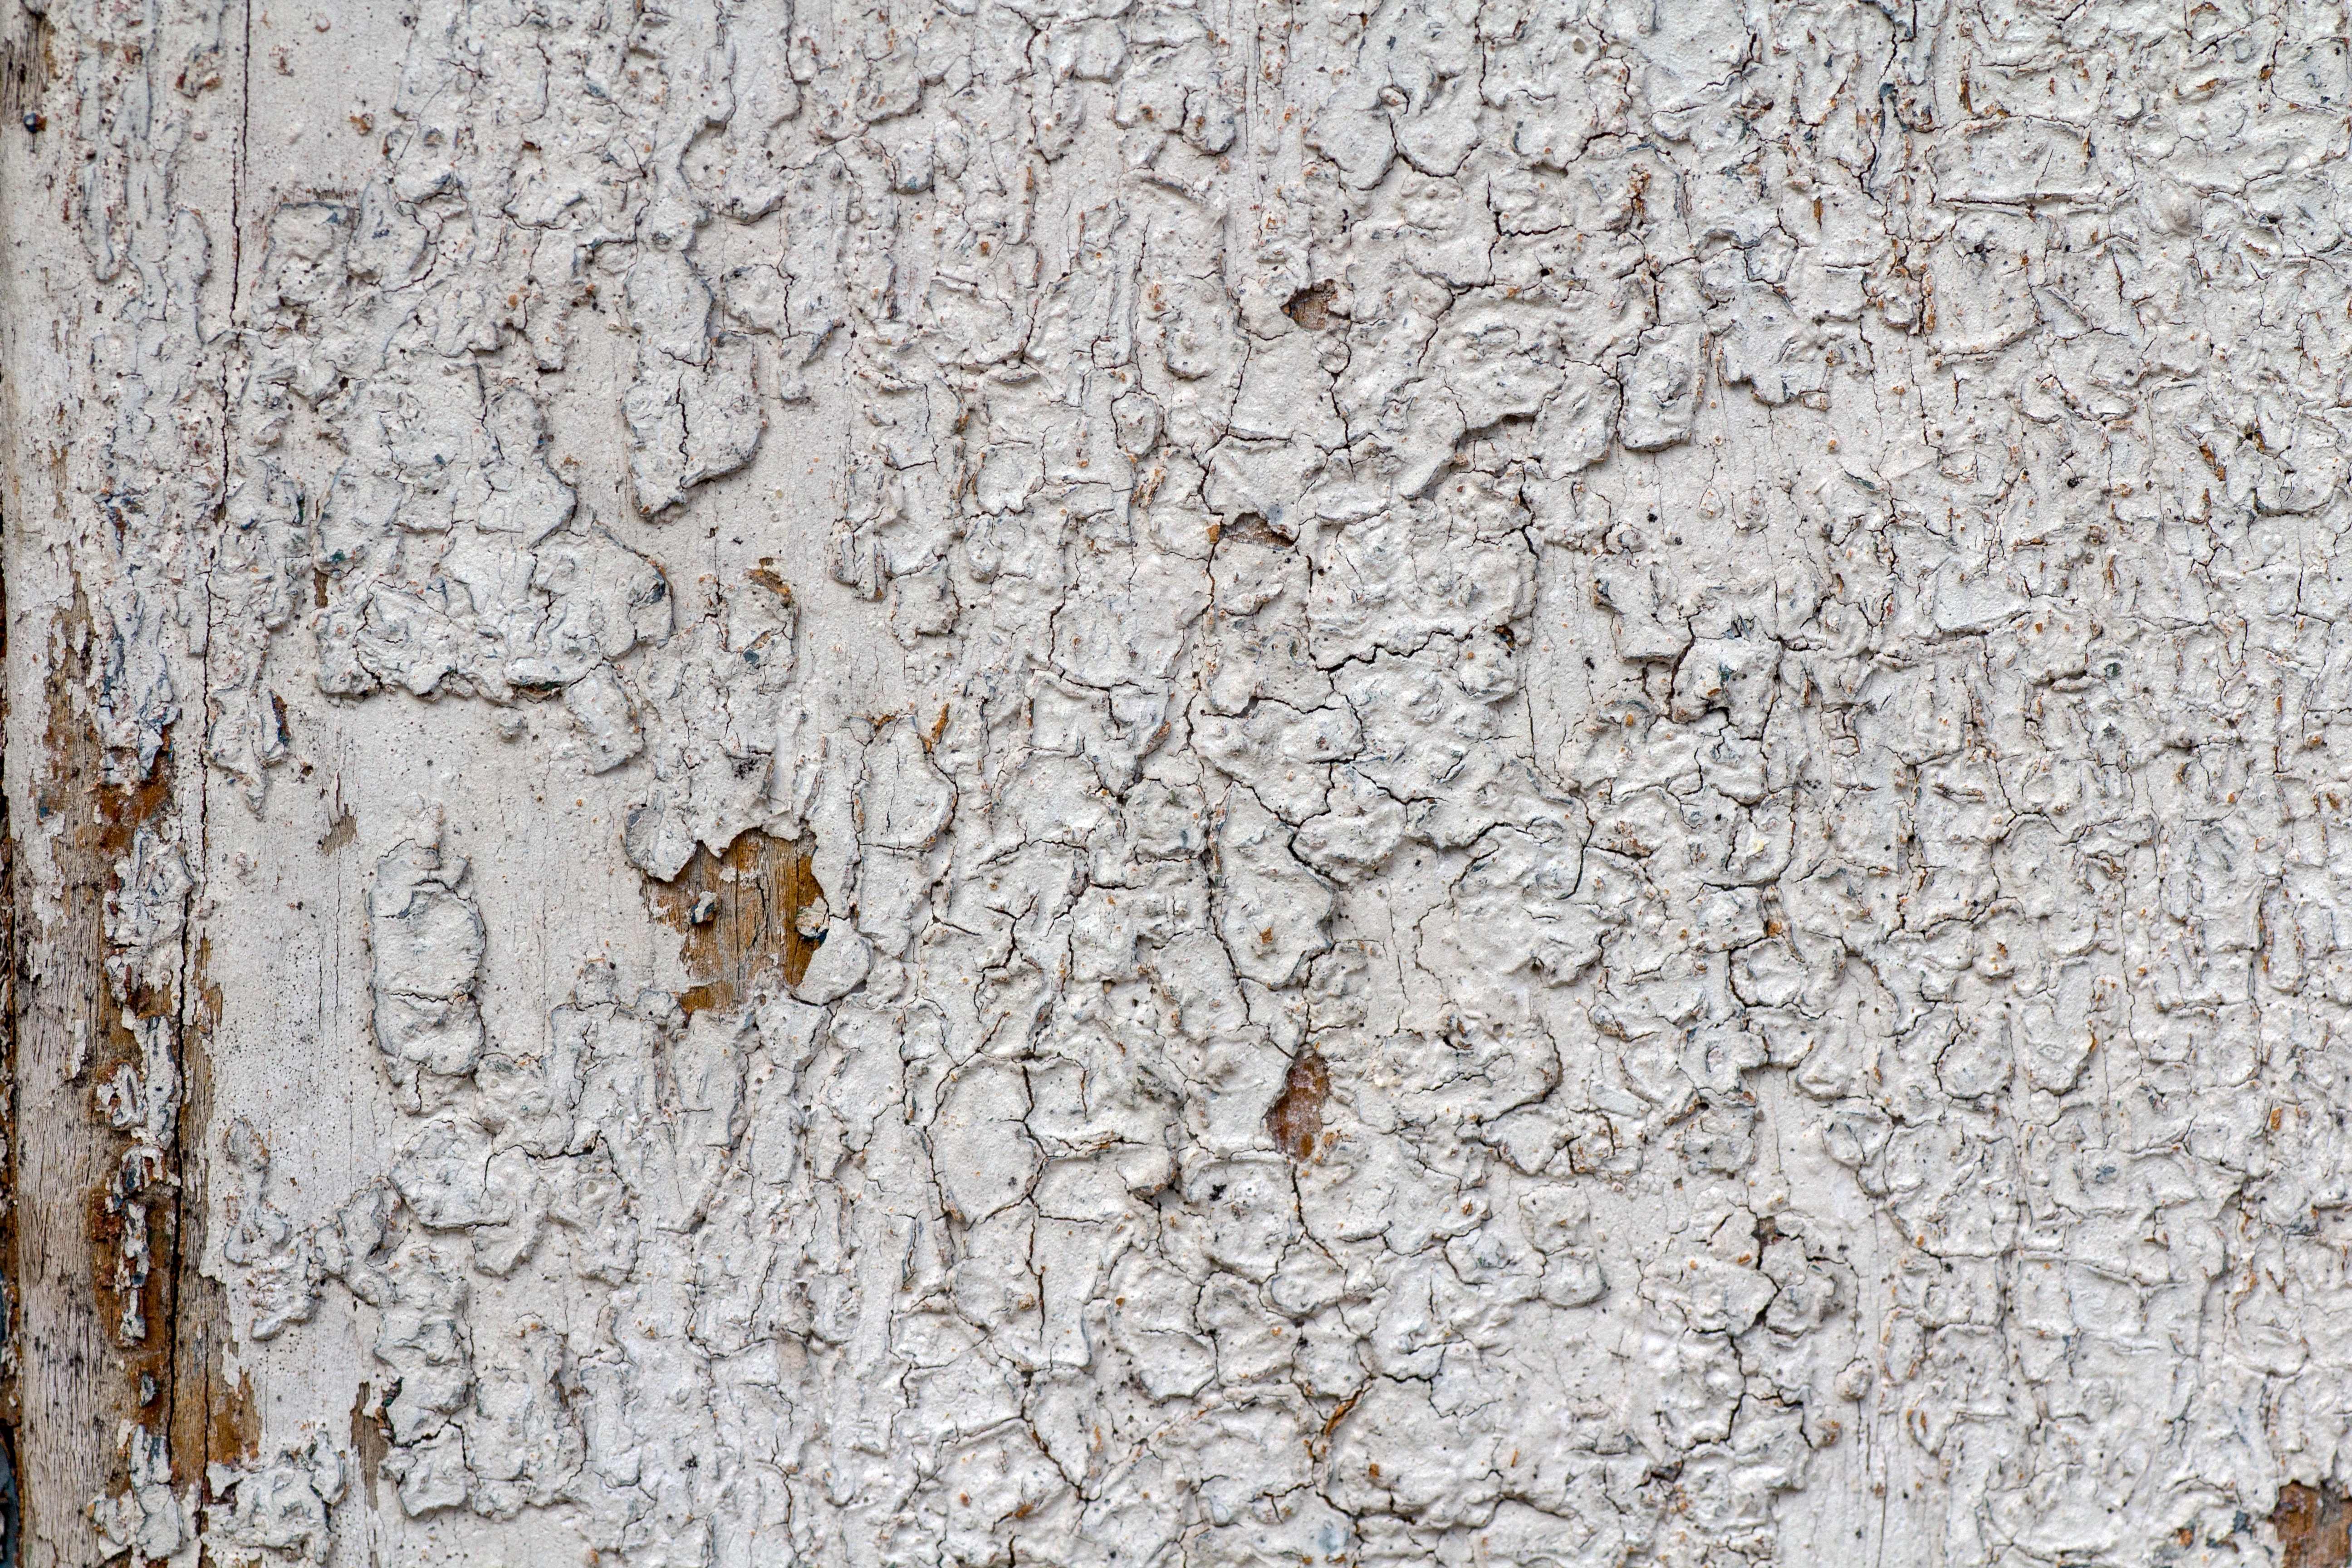
tree, rock, structure, wood, white, texture, trunk, wall, pattern, insect, soil, material, invertebrate, background, old paint, flooring